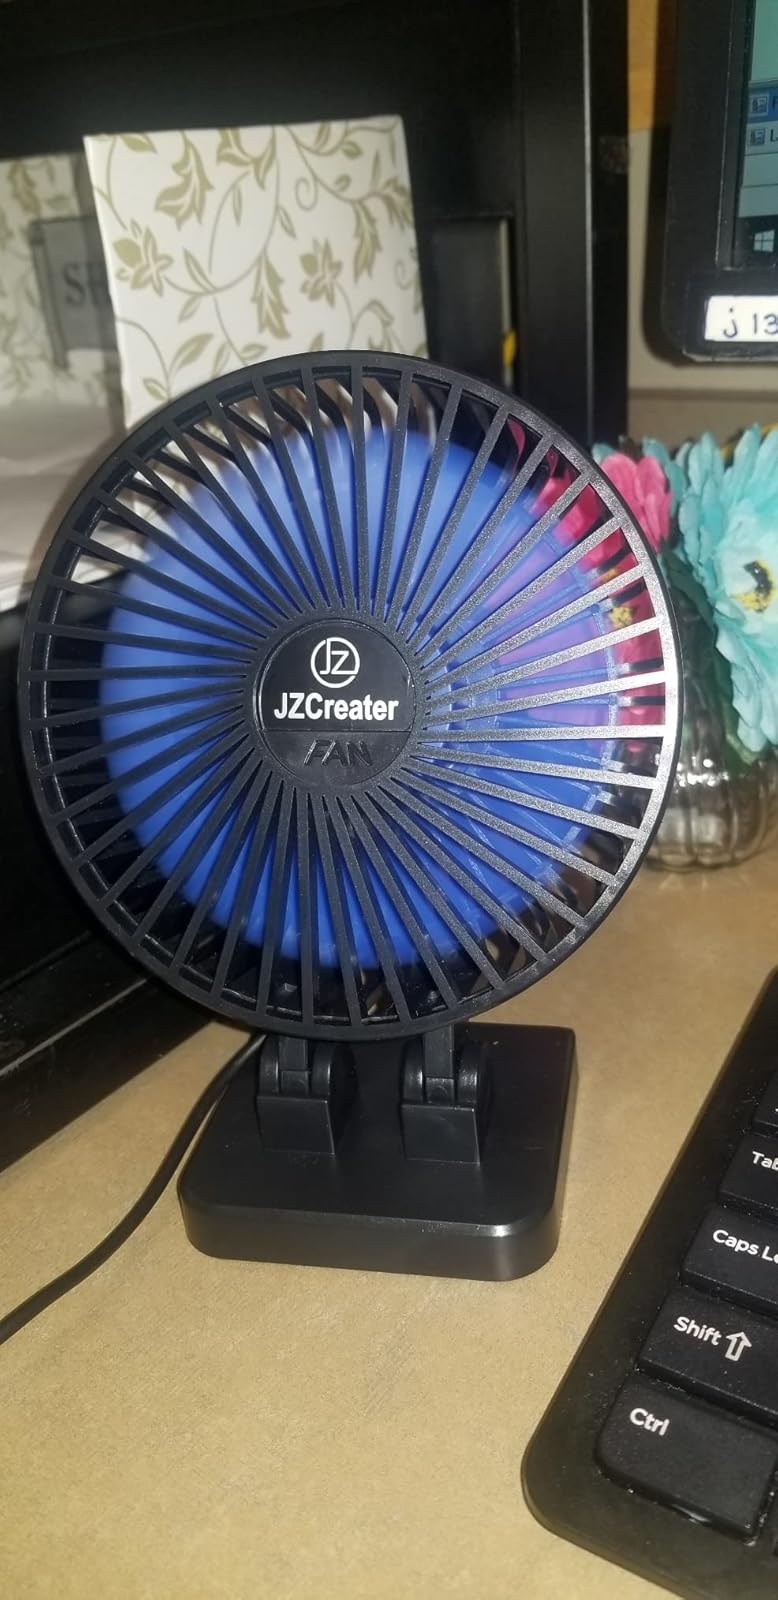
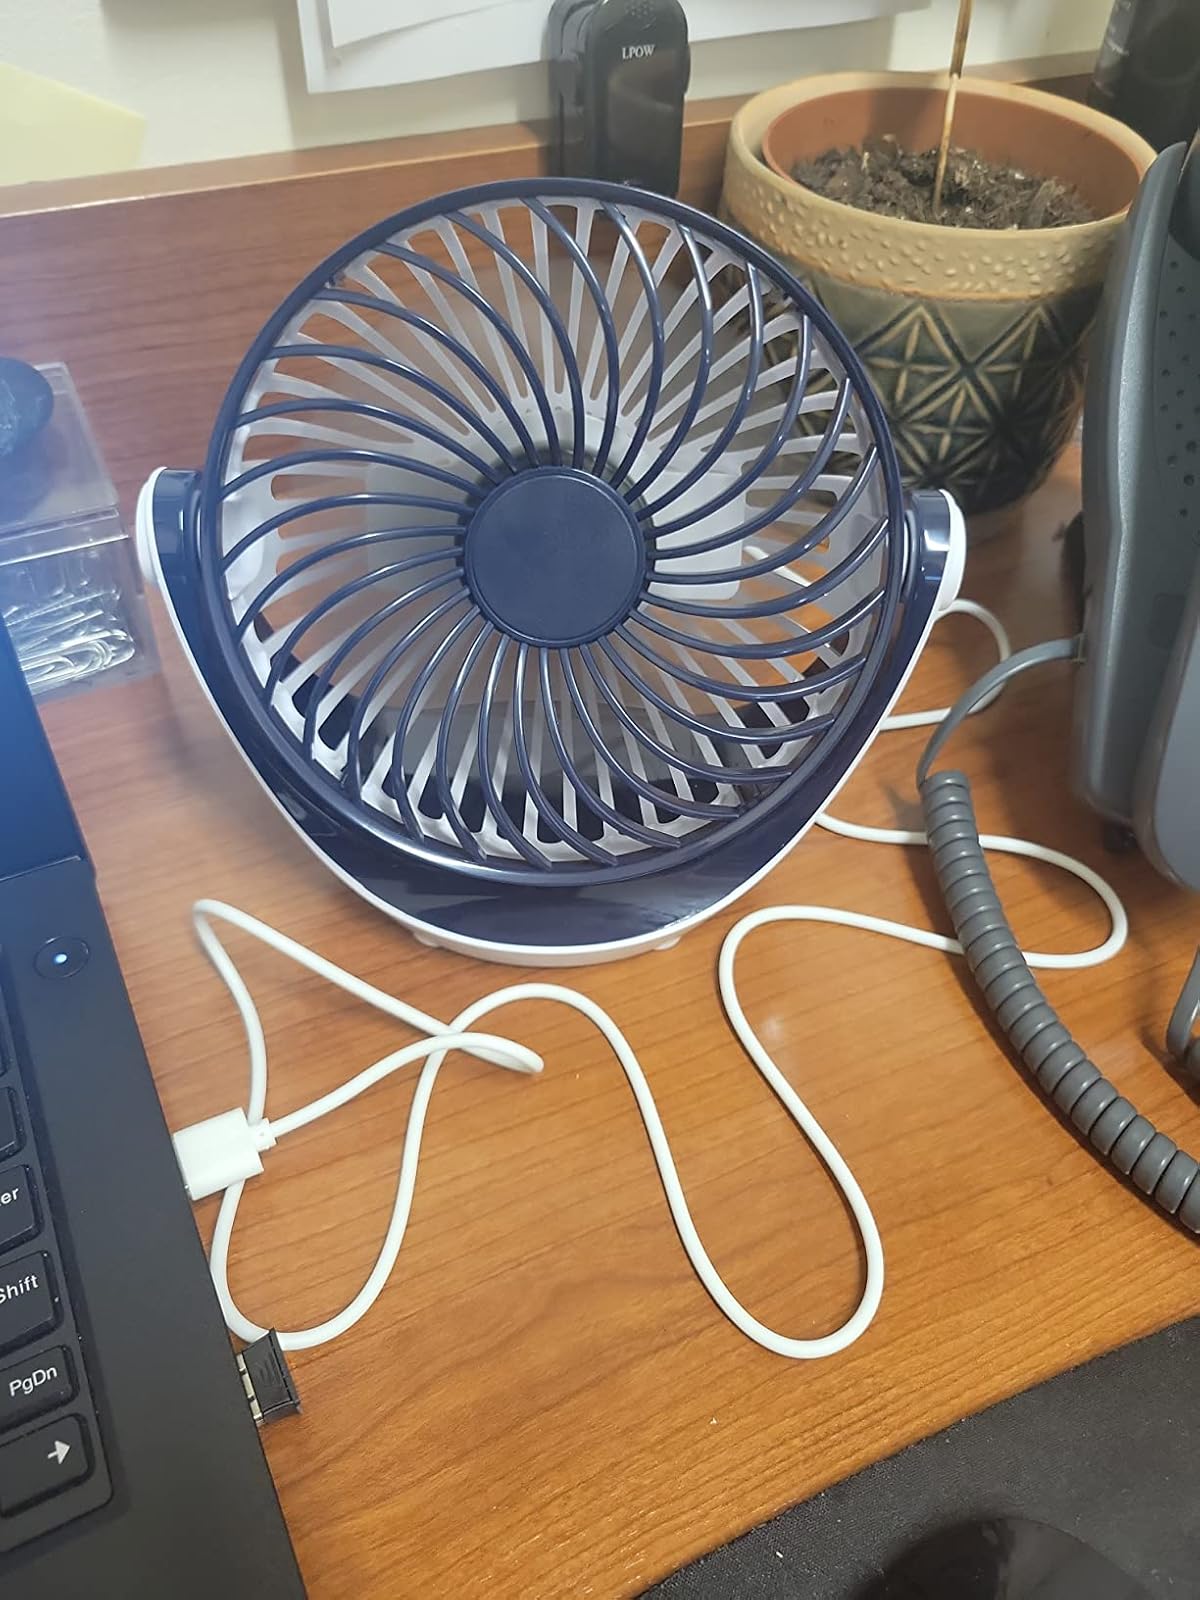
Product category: fan
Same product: no